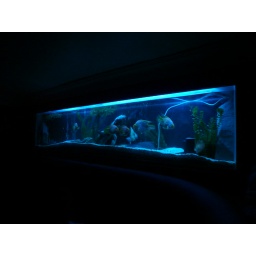
Little fish, big fish, swimming in the water